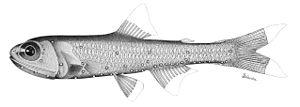
Bolinichthys est un genre de poisson Myctophiformes de la famille des Myctophidae.
Les poissons-lanternes ou Myctophidés forment une famille de poissons vivant dans la zone aphotique des océans. Ils sont appelés ainsi du fait de leur remarquable aptitude à la bioluminescence.
Bolinichthys photothorax est un poisson Myctophiformes.